The Almost People

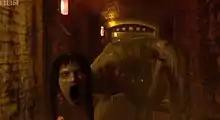
Jennifer's Ganger transforms into a monster, which was CGI created in post-production.

"The Almost People" is the sixth episode of the sixth series of the British science fiction television series "Doctor Who", and was first broadcast on BBC One on 28 May 2011. It is the second episode of a two-part story written by Matthew Graham and directed by Julian Simpson which began with "The Rebel Flesh".